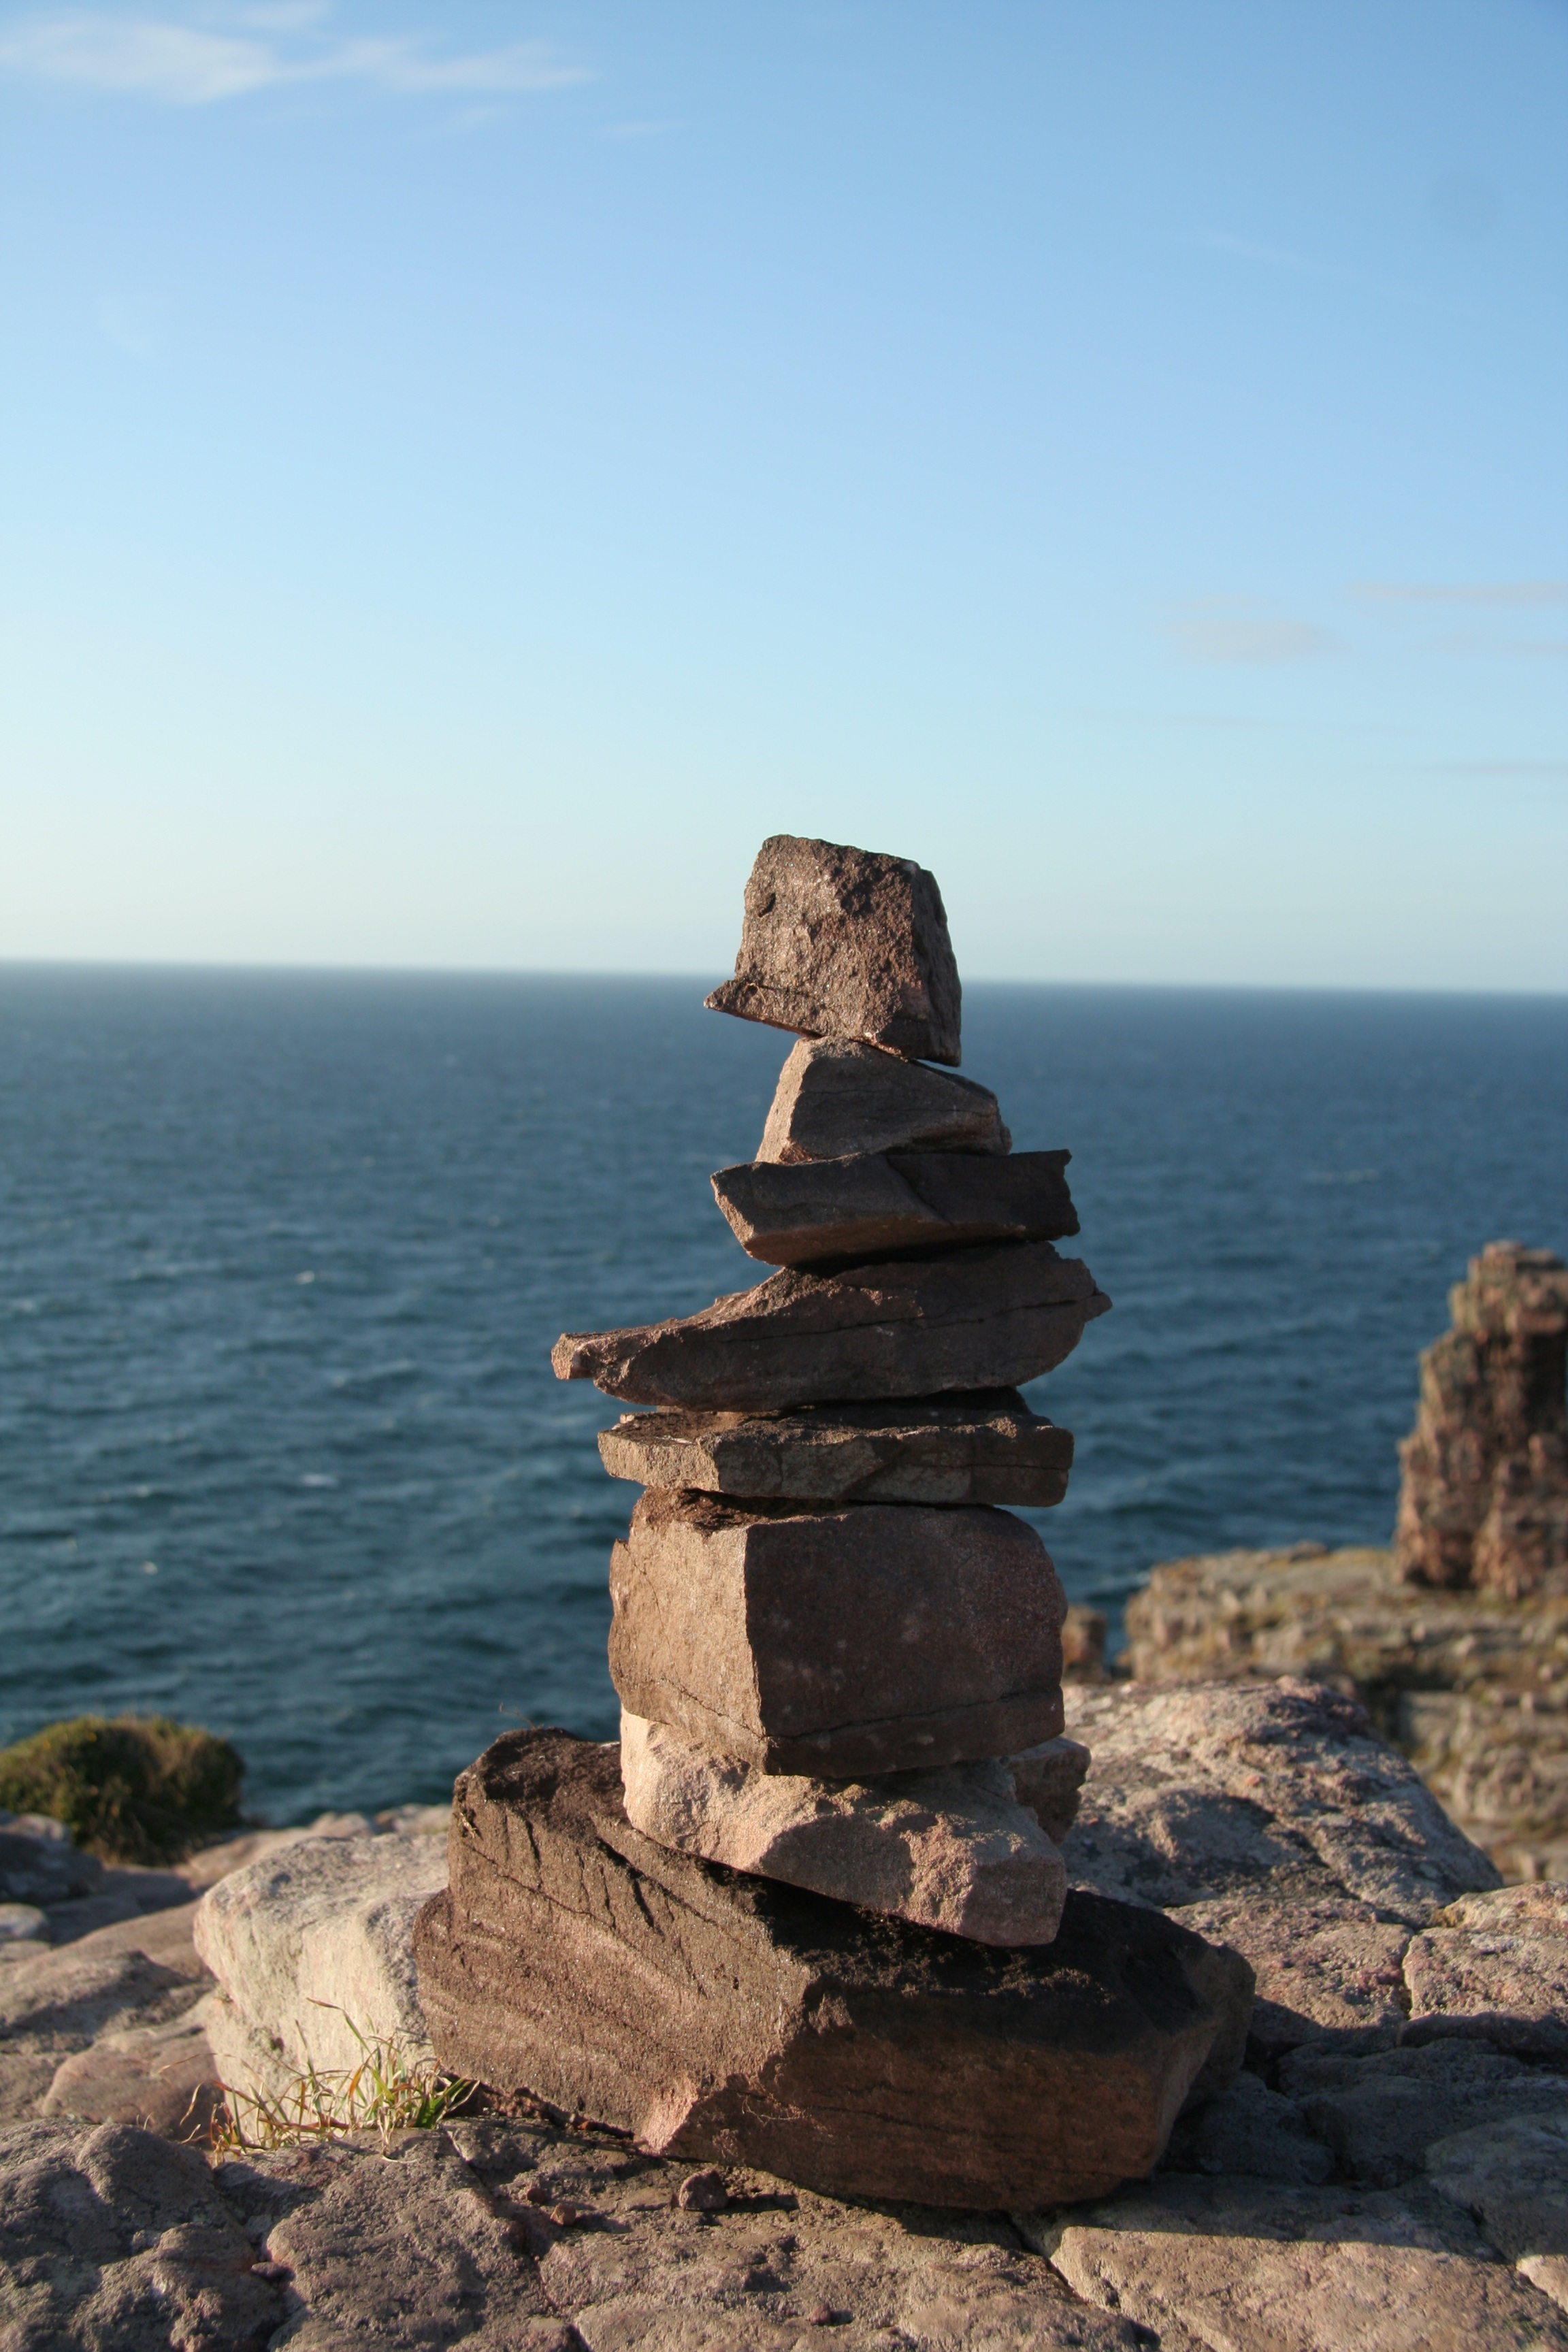
beach, sea, coast, water, rock, ocean, horizon, shore, vacation, formation, cliff, holiday, bay, stack, terrain, material, body of water, stones, geology, cape